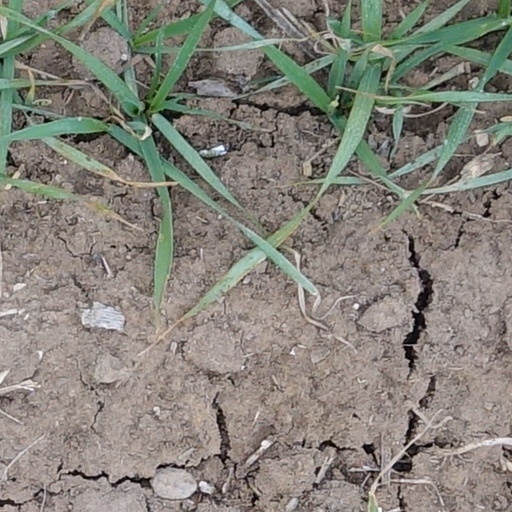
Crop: wheat